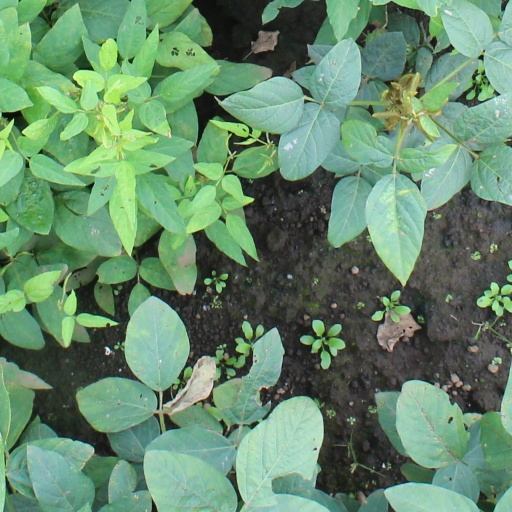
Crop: soybean